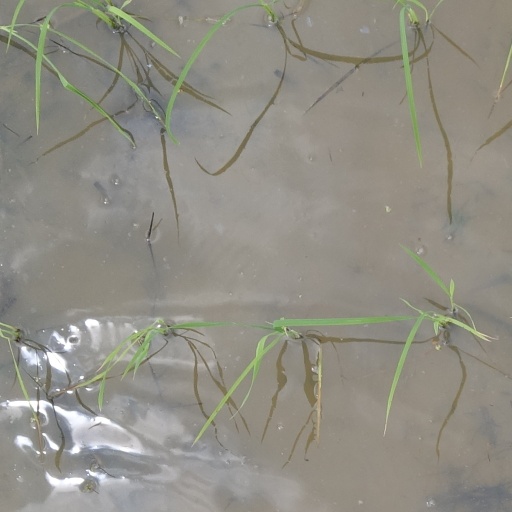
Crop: rice